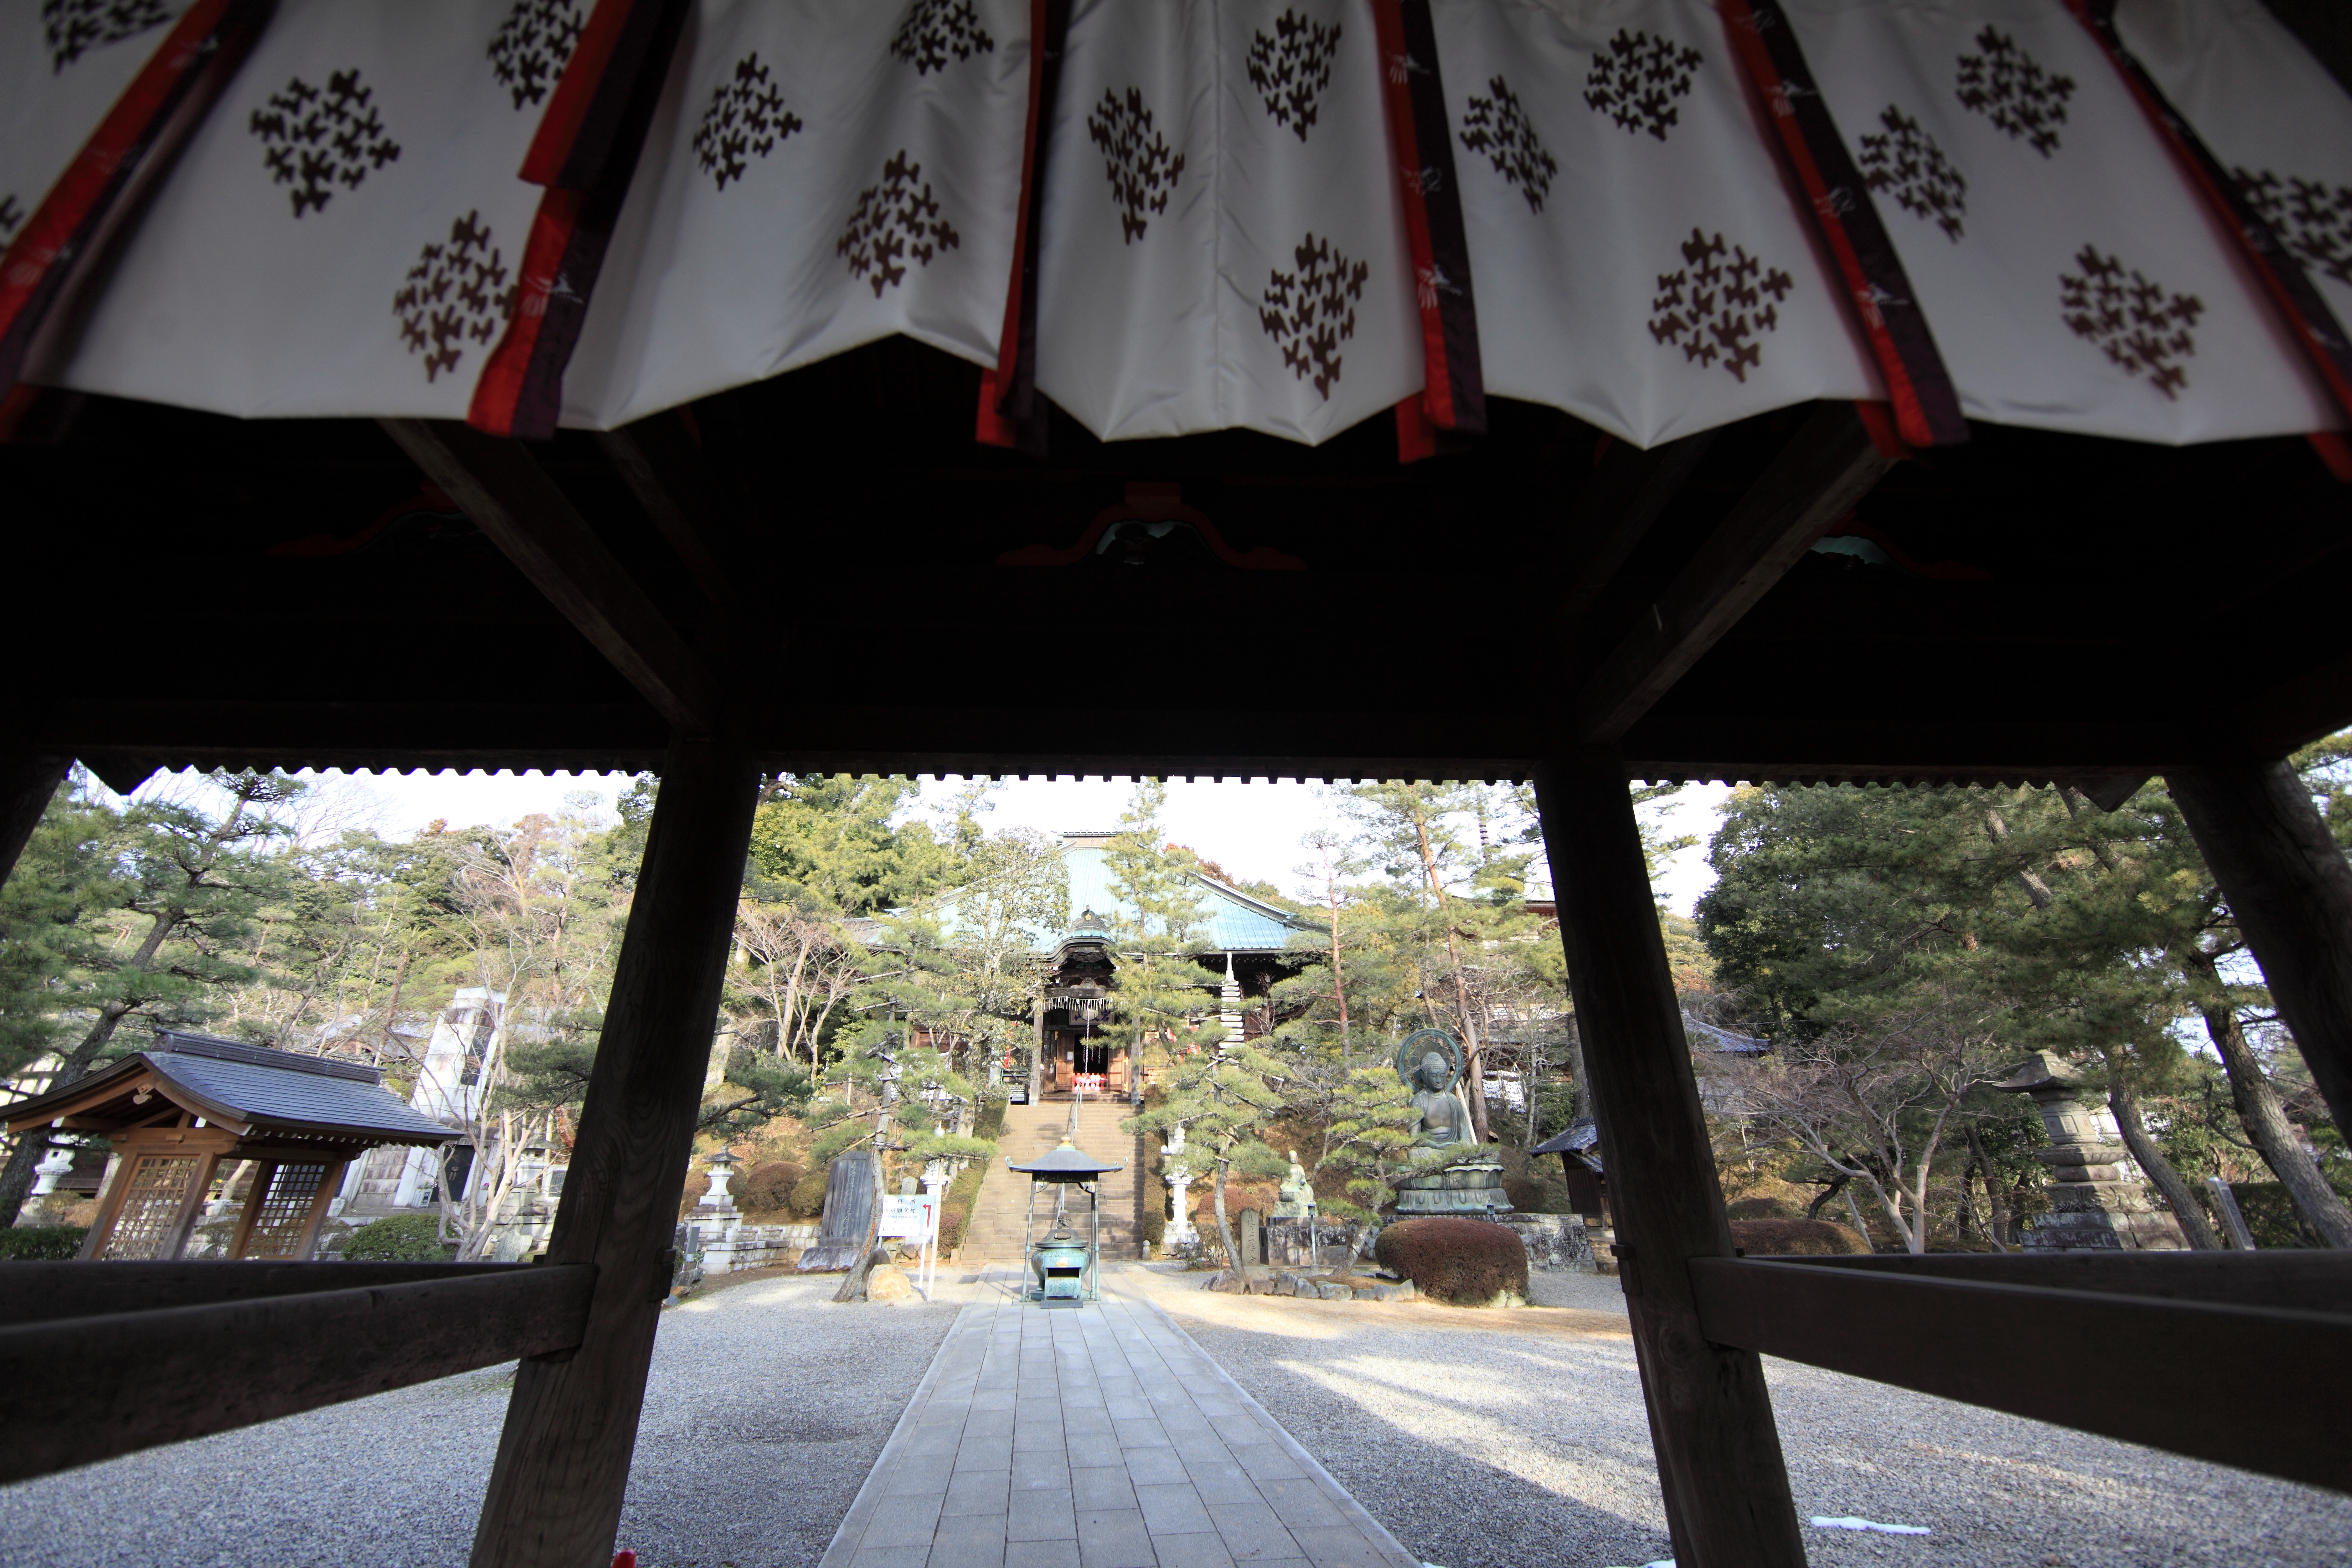
restaurant, high, gate, temple, 5d, hires, markii, hi, res, resolution, saitama, hikigun, anrakuji, yoshimi, sanmon